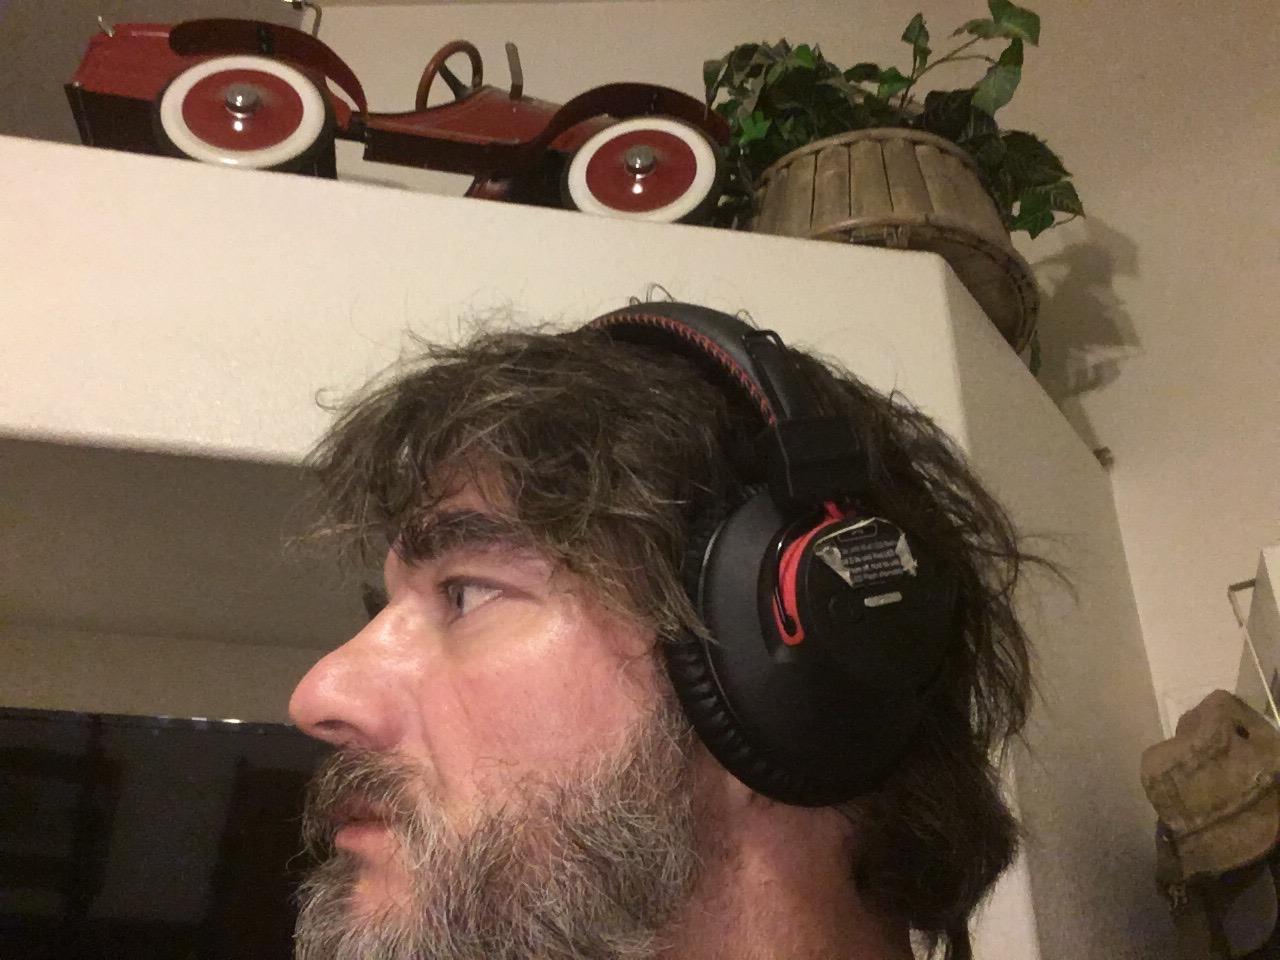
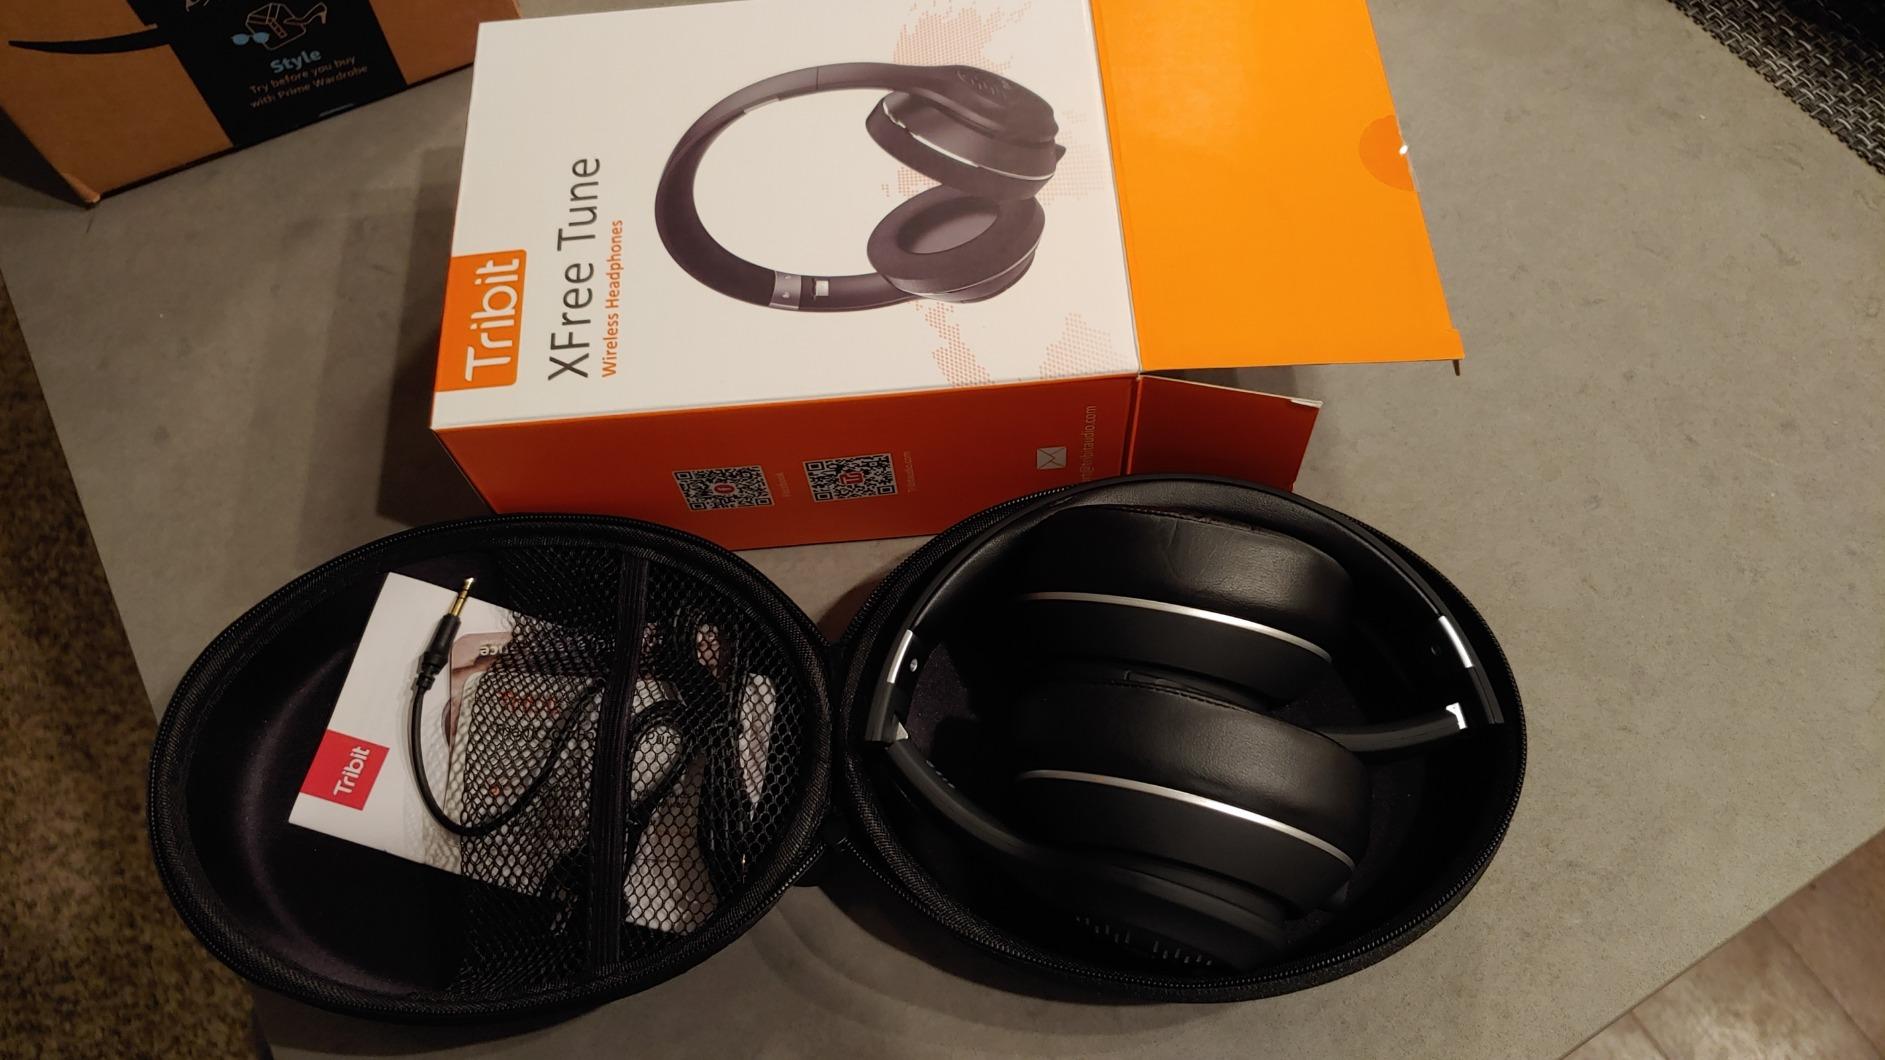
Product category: headphones
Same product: no